1994 Liwa earthquake

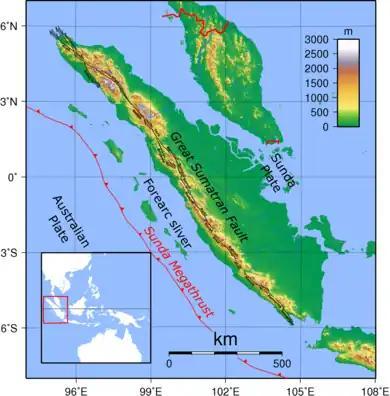
Map of the Great Sumatran Fault with labelled segments

The 1994 Liwa earthquake occurred on . It was located in southern Sumatra, Indonesia. The magnitude of the earthquake was put at 6.9, 7.0, or 7.2, according to different sources.